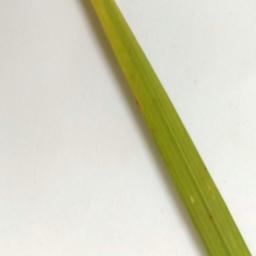
Label: Rice___Brown_Spot